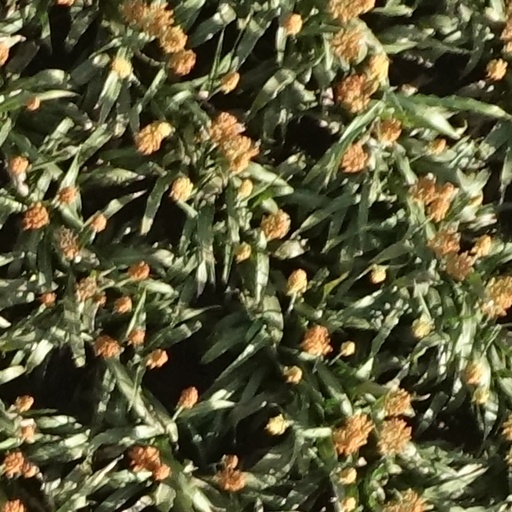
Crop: sorghum